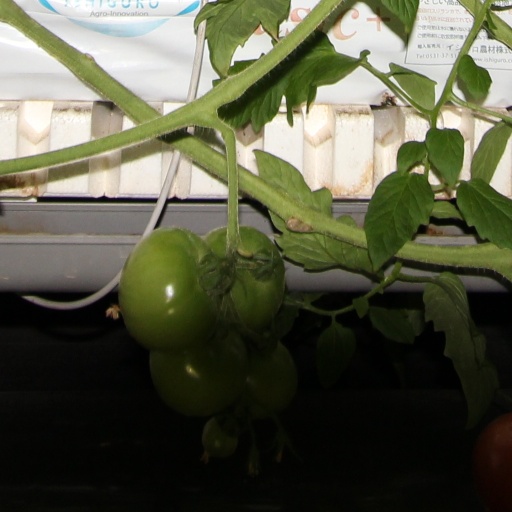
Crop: tomato